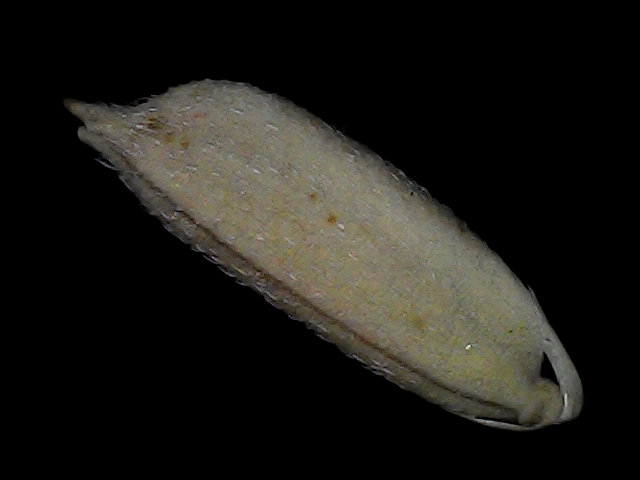
Rice variety: Bd79